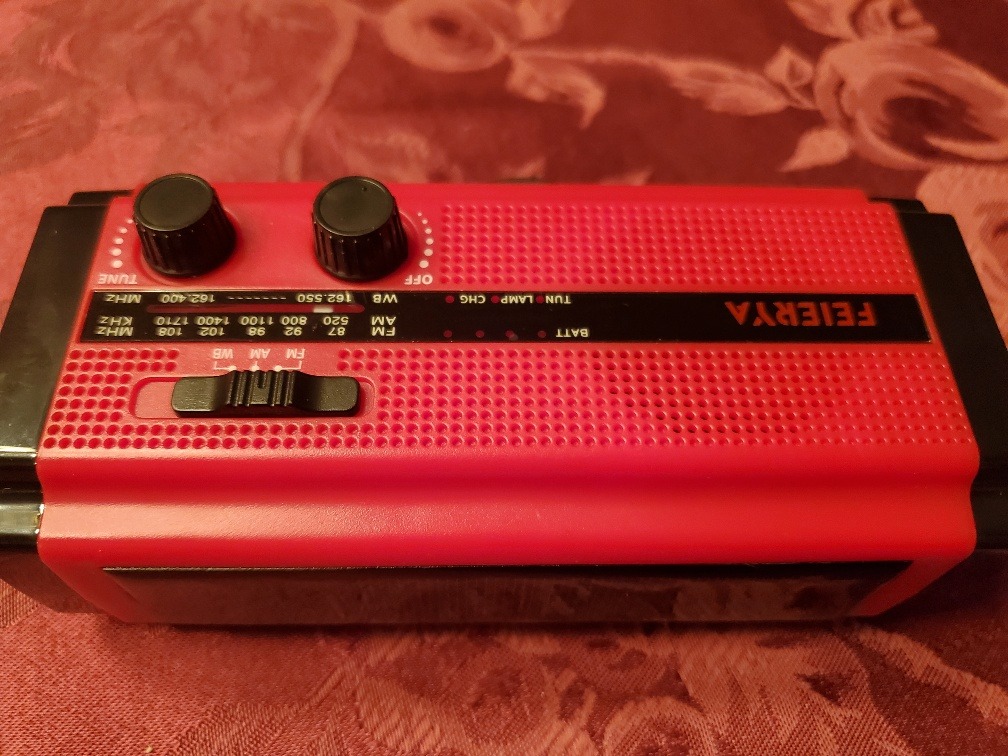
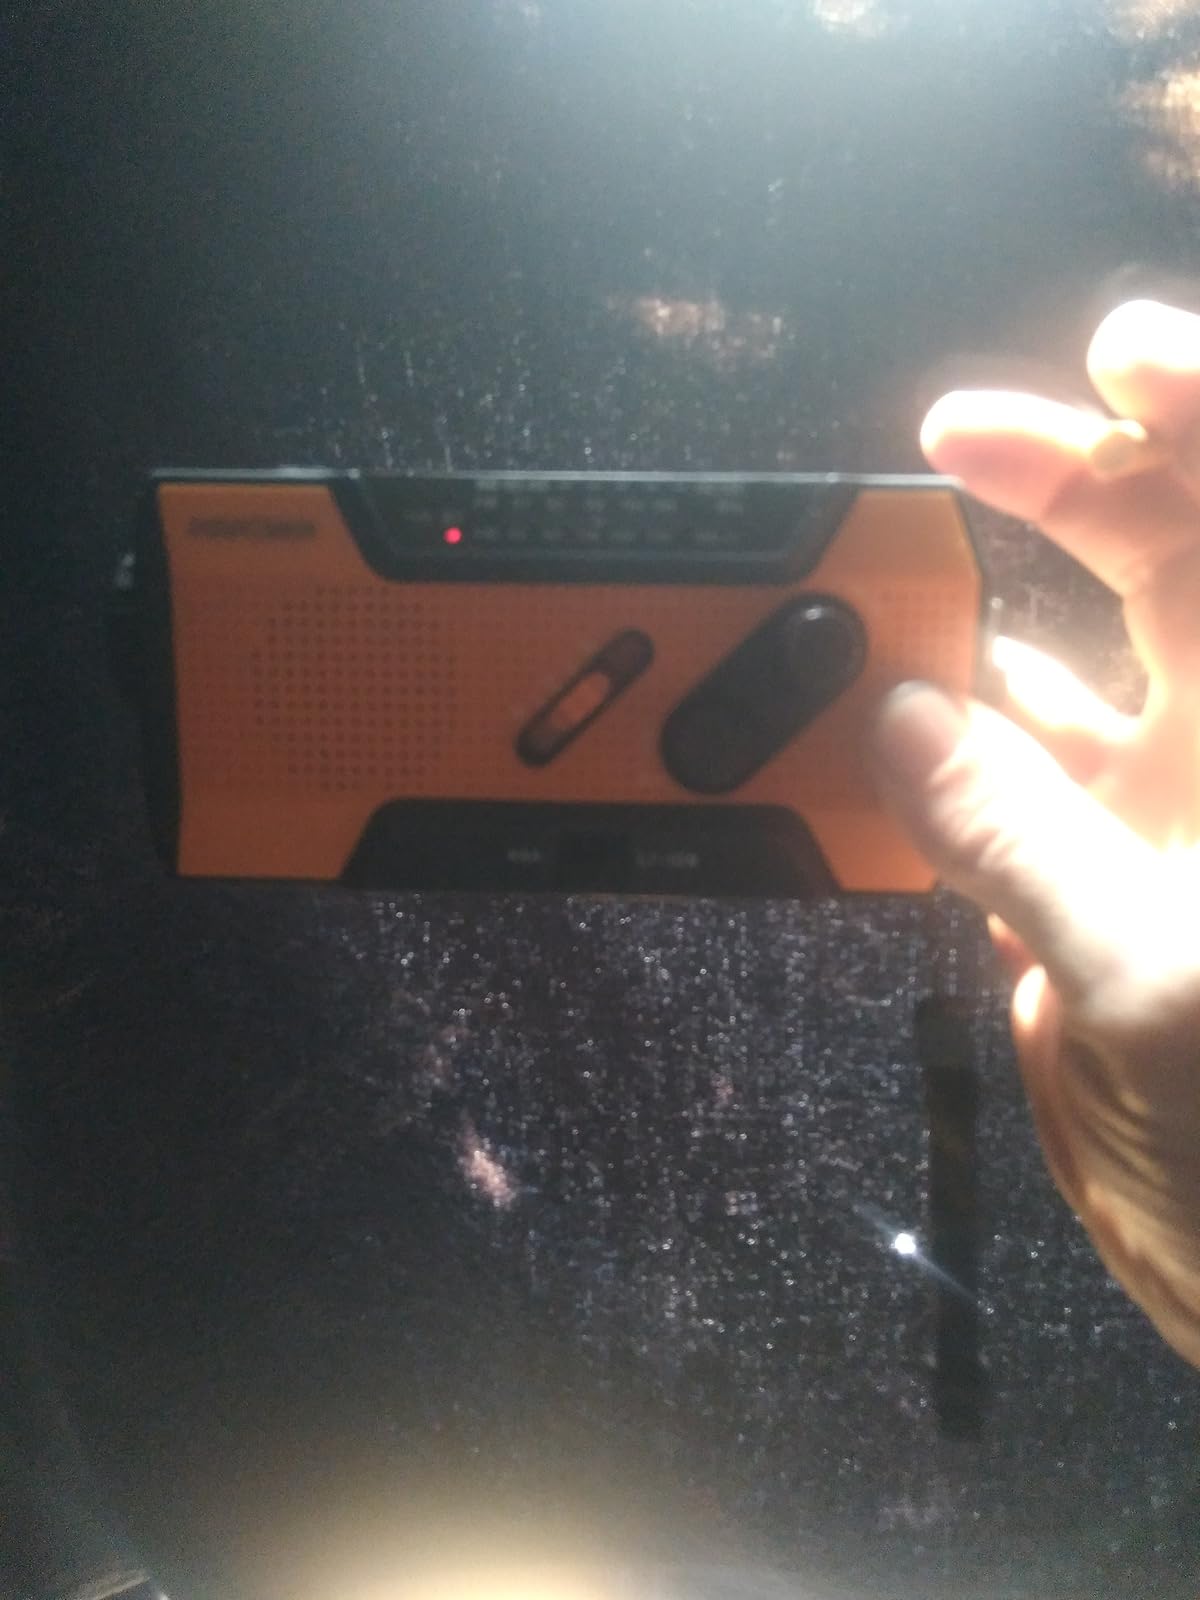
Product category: radio
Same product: no